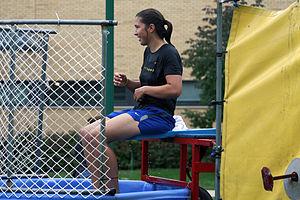
Une femme trempée se prépare à la prochaine chute dans une cuve d'eau, pendant un événement de sensibilisation au cancer du sein.
Note : Le nom commun wetlook étant plus exhaustif et bien plus courant que wet, wetfun ou phat dipping, c'est le premier que nous utiliserons comme terme générique dans cet article Wikipédia. Ceci ne remet pas en cause l'existence des autres termes.